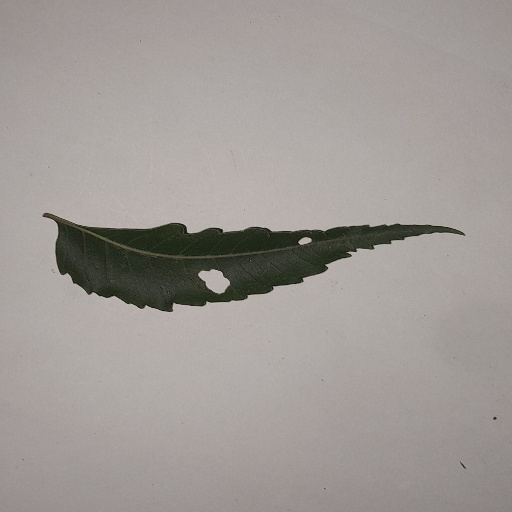
Species: Neem
Leaf condition: Shot Hole Leaf